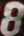
Number: 8